Aleksandar Vukic

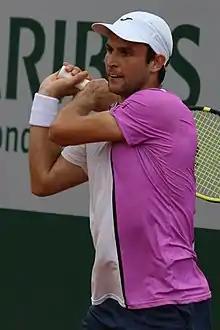
Vukic at the 2022 French Open

Aleksandar Vukic (born 6 April 1996) is an Australian professional tennis player.